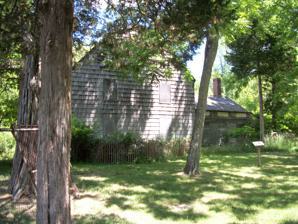
Building: Homan-Gerard House and Mills
Country: United States of America
Year built: 1790
Historic house in New York, United States United States historic place Homan-Gerard House and Mills U.S. National Register of Historic Places The John Homan House, part of the Homan-Gerard House and Mills. Show map of New York Show map of the United States Location Jct. Main St. and Yaphank Rd., Yaphank, New York Coordinates 40°50′9″N 72°54′57″W / 40.83583°N 72.91583°W / 40.83583; -72.91583 Area 6 acres (2.4 ha) Built 1790 Architectural style Federal NRHP reference No. 88002761 Added to NRHP December 16, 1988 Homan-Gerard House and Mills is a historic home and mill complex located at Yaphank in Suffolk County, New York .  It is composed of a large Federal -style residence (built about 1790), four contributing related support buildings, and six contributing related archaeological sites.  The house is a 2 + 1 ⁄ 2 -story frame residence with a three-bay facade, gambrel roof, center chimney, and kitchen wing.  Also on the property are three small sheds and a large 2-story, late-19th-century barn. Archaeological remains include that of the J. P. Mills Store and Homan-Gerard saw mill and grist mill . It was added to the National Register of Historic Places in 1988. Across from Yaphank Avenue is the Robert Hawkins Homestead References